Paris quartets

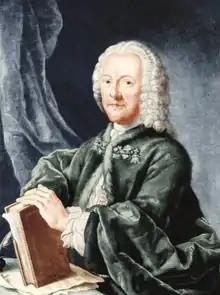
Georg Philipp Telemann

The Paris quartets is a collective designation for two sets of Chamber music compositions, each consisting of six works for flute, violin, viola da gamba (or cello), and continuo, by Georg Philipp Telemann, first published in 1730 and 1738, respectively. Telemann called his two collections "Quadri" and "Nouveaux Quatuors". The collective designation "Paris quartets" was only first bestowed upon them in the second half of the twentieth century by the editors of the Telemann "Musikalische Werke", because of their association with Telemann's celebrity visit to Paris in 1737–38. They bear the numbers 43:D1, 43:D3, 43:e1, 43:e4, 43:G1, 43:G4, 43:g1, 43:A1, 43:A3, 43:a2, 43:h1, 43:h2 in the TWV (catalog of Telemann's works).